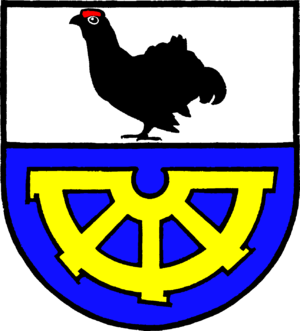
Okslev
Coat of arms of Okslev
Okslev eller Owschlag er en landsby og kommune i det nordlige Tyskland, beliggende under Rendsborg-Egernførde Kreds i delstaten Slesvig-Holsten. Landsbyen er beliggende midtvejs mellem Slesvig by og Rendsborg ved randen af Hytten Bjerge i det sydlige Sydslesvig. Sydøst for byen ligger Okslev Sø. Landsbyen blev første gang nævnt 1500 som to Osslachte.